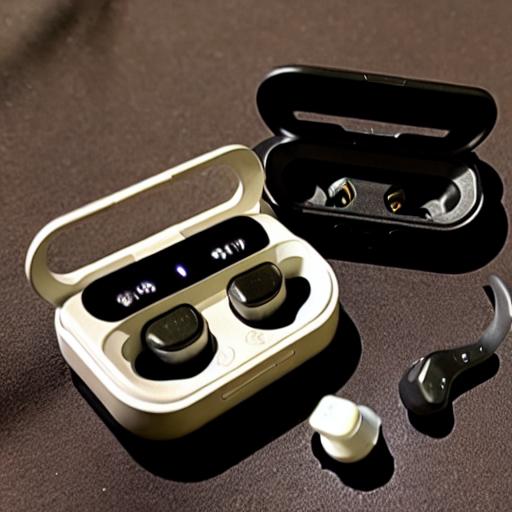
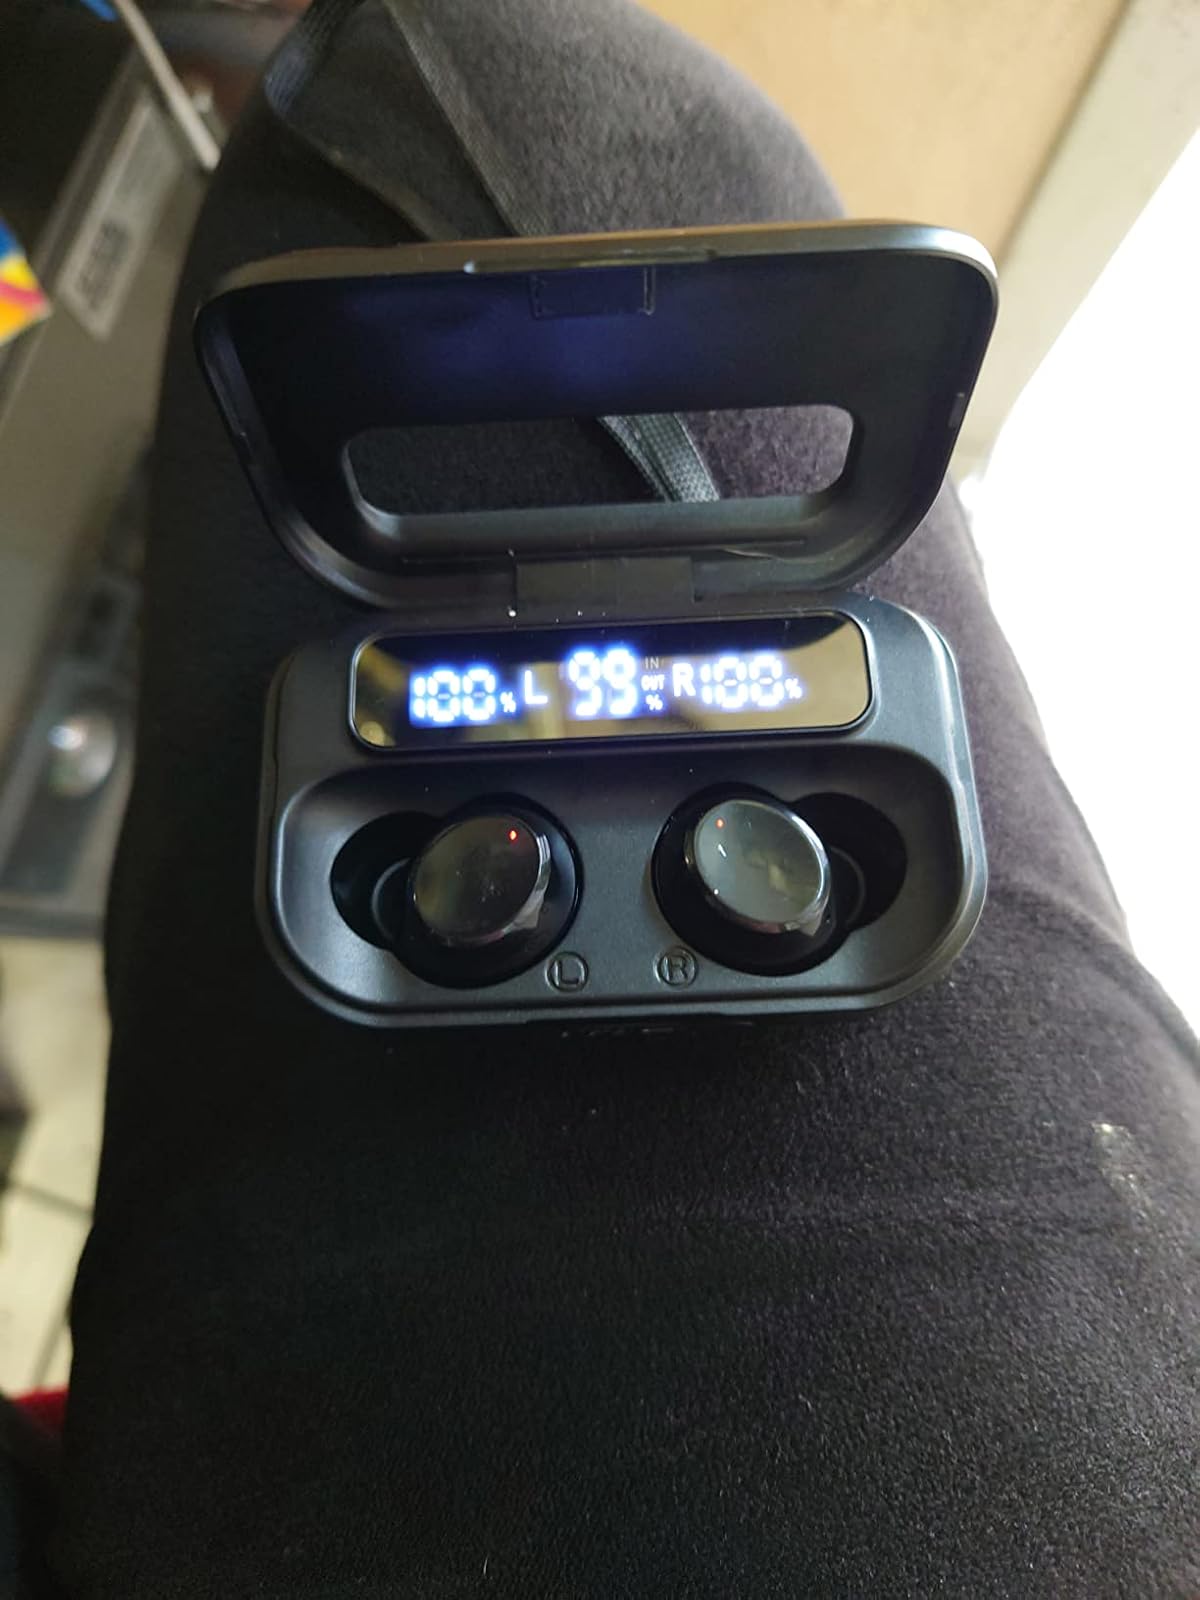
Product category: earbuds
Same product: no